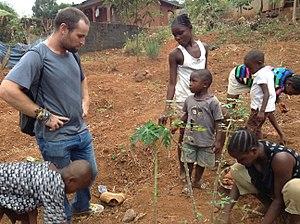
Le choc culturel est la désorientation ressentie par une personne confrontée à un mode de vie qui ne lui est pas familier. Il peut être éprouvé lors de la visite d'un pays étranger, face à l'immigration, lors d'un changement de milieu social ou simplement de mode de vie.